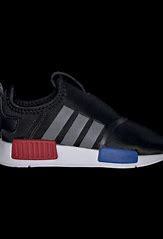
Brand: Adidas
Model: NMD 360